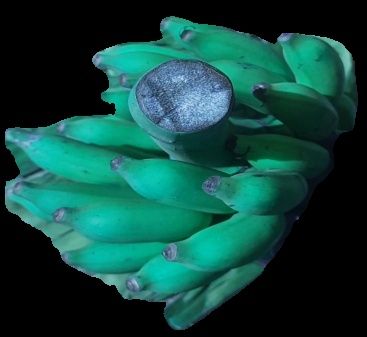
Variety: elakki-bale
Grade: grade3